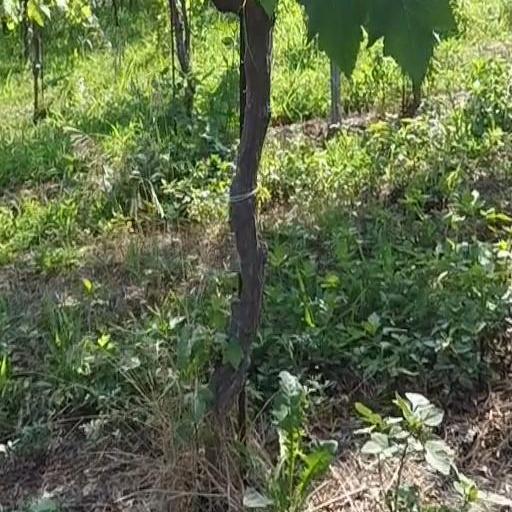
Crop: grape